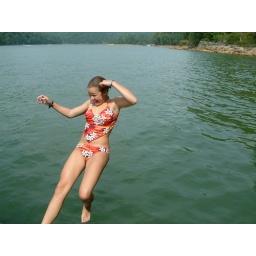
falling in the lake (norris) at ray's lake house *2 gorgeous teenage boys live there.....sigh*